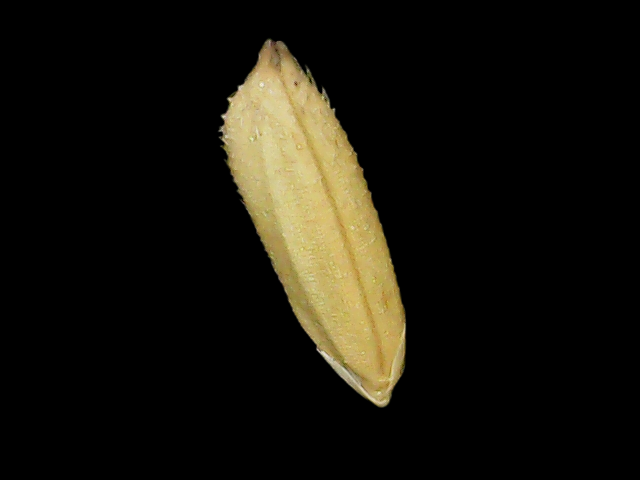
Rice variety: Binadhan23